Question: Please indicate a possible affordance area of the bench that can be used for sitting
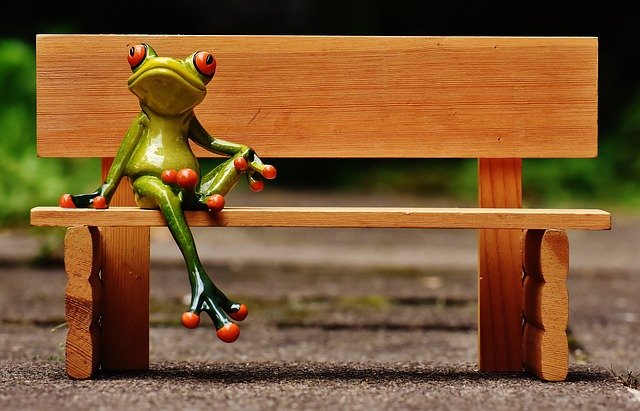
Answer: [27.5, 206, 614.5, 230]